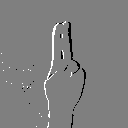
ASL letter: u